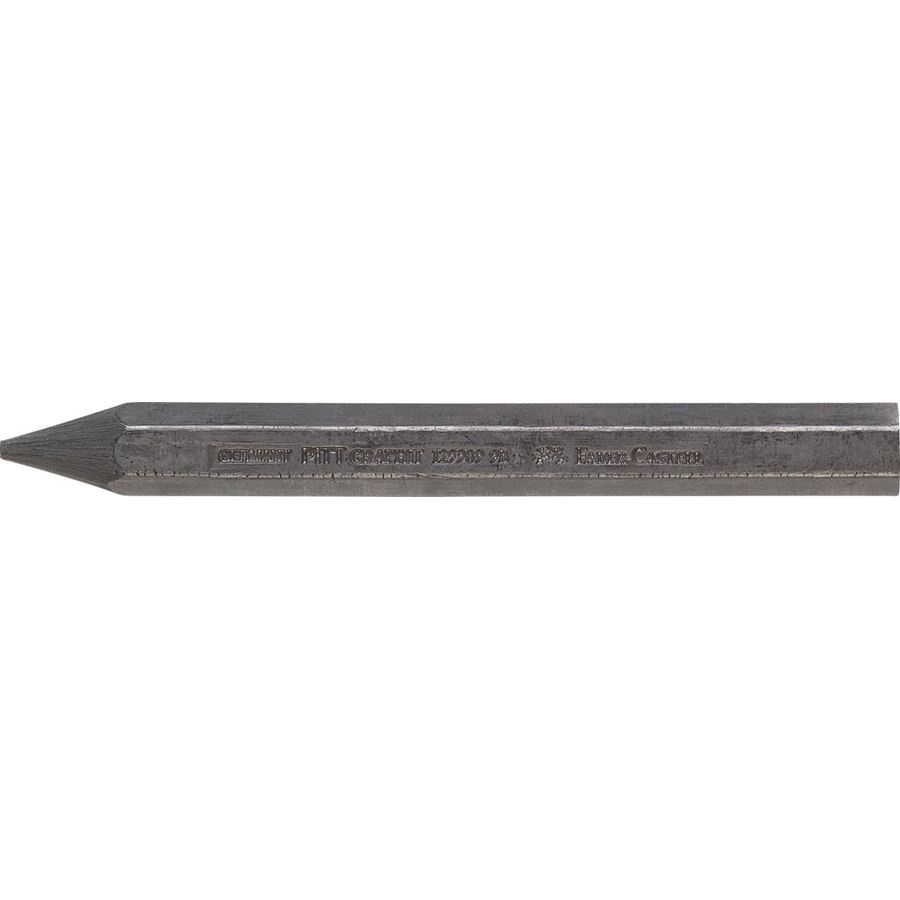
Faber-Castell PITT Graphite Crayon - 9B
Product details Pitt Graphite crayons in supreme artist quality Ideal for sketches, shading and frottage Deep and intense stroke Degree of hardness: 9B Pitt Graphite crayon, 9B Faber-Castell's Pitt Graphic range provides all creative artists with an extensive range of pencils and crayons in different grades of hardness for sketching, graphic design and shading work. The "green pencil from Faber", which was already being mentioned with approval by Van Gogh and Goethe, has now become part of everyday life. The 16 different grades of hardness range from a delicate grey hue to a deep graphite black, and offer artists a wide range of possibilities. The Pitt Graphite Pure leads are ideal for creating contrasts and shading extended areas. These pencils offer unparalleled possibilities for spontaneous expression, creating different effects based on the pressure applied and grade of hardness. The Pitt graphite crayons are an ideal and very economical medium for working on very large sketches and areas.
Brand: Elizabeth’s Art Gallery
Category: Office Supplies > Office Instruments > Writing & Drawing Instruments > Art Charcoals > Graphite Charcoals